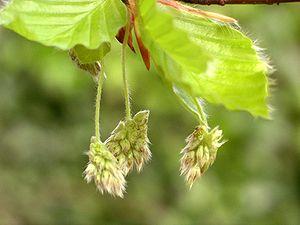
Le Hêtre commun, Fagus sylvatica, couramment désigné simplement comme le hêtre est une espèce d'arbres à feuilles caduques, indigène d'Europe, appartenant à la famille des Fagaceae, tout comme le chêne et le châtaignier.